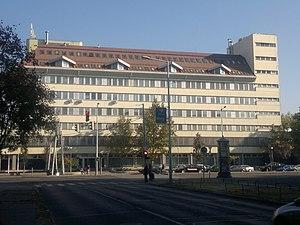
Budapest est la plus grande ville et la capitale de la Hongrie. Elle se situe en aval du coude du Danube entre le massif de Transdanubie et l'Alföld. Ses habitants sont les Budapestois.